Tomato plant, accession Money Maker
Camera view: vertical (180 deg); turntable rotation: 90 degrees
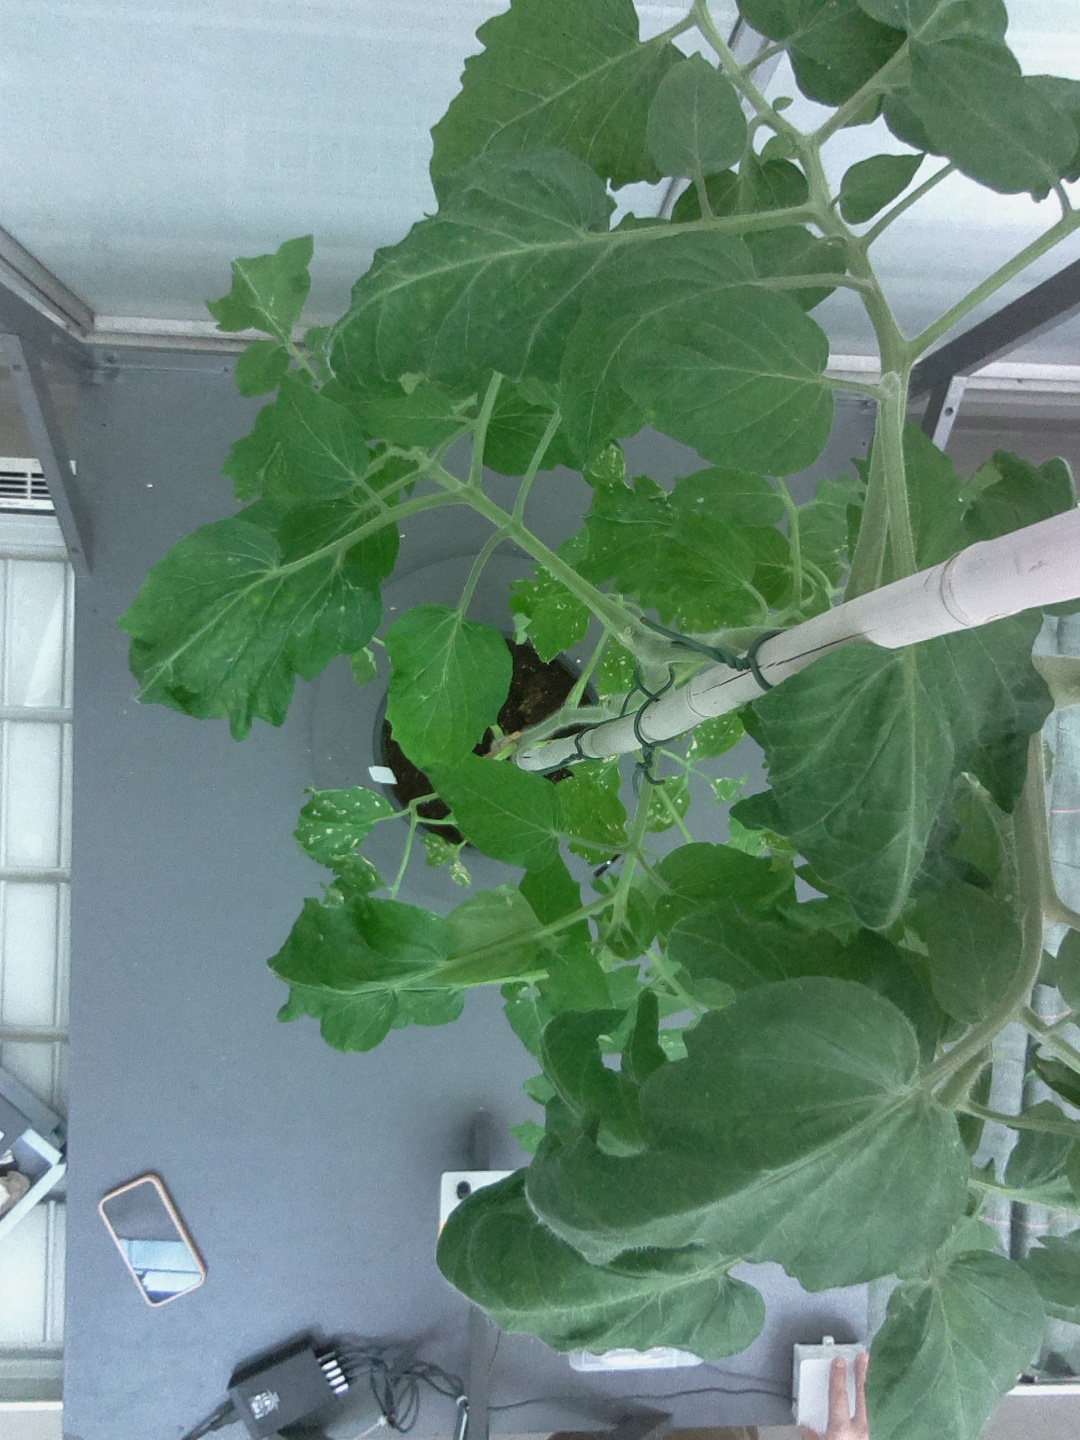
BBCH growth stage 65: Full flowering, 50%-60% of flowers open, first petals falling